Durango (city)

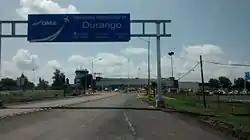
The Durango International Airport

The city of Durango is the local government for 481 other communities, spread out over an area of . The municipal government consists of a municipal president, a syndicate and seventeen representatives called regidores. As of 2015, the municipality had a population of 654,876 and was one of 39 in the state.